Haimie Abdullah Nyaring

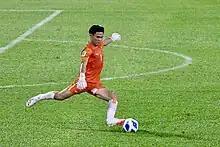
Haimie playing against Indonesia during the 2026 FIFA World Cup qualification

Haimie was selected for the 30th Southeast Asian Games football tournament held in the Philippines on November–December 2019. He played in three out of five matches, including the third game against Laos when he had to be subbed in due to the dismissal of Ishyra Asmin Jabidi.